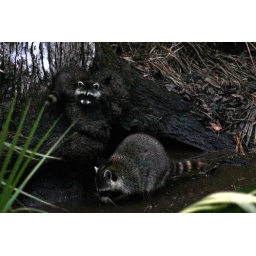
Two juvenile raccoons playing in the water beside their tree at Blue Springs State Park, Florida.